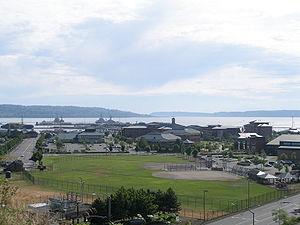
La base navale d’Everett est une base de la marine américaine située à Everett, sur le côté nord-est de Puget Sound, à 40 km au nord de Seattle. La base est le port d'attache d’un Carrier strike group. La base d’Everett est le foyer de deux destroyers lance-missiles de classe Arleigh Burke, de deux frégates de classe Oliver Hazard Perry, d’un porte-avions à propulsion nucléaire de classe Nimitz, l’USS Nimitz, de deux navires de l'United States Coast Guard. Il y a environ 6000 marins et personnes situés sur la base navale d’Everett et 350 marins sont directement affectés à la base elle-même.